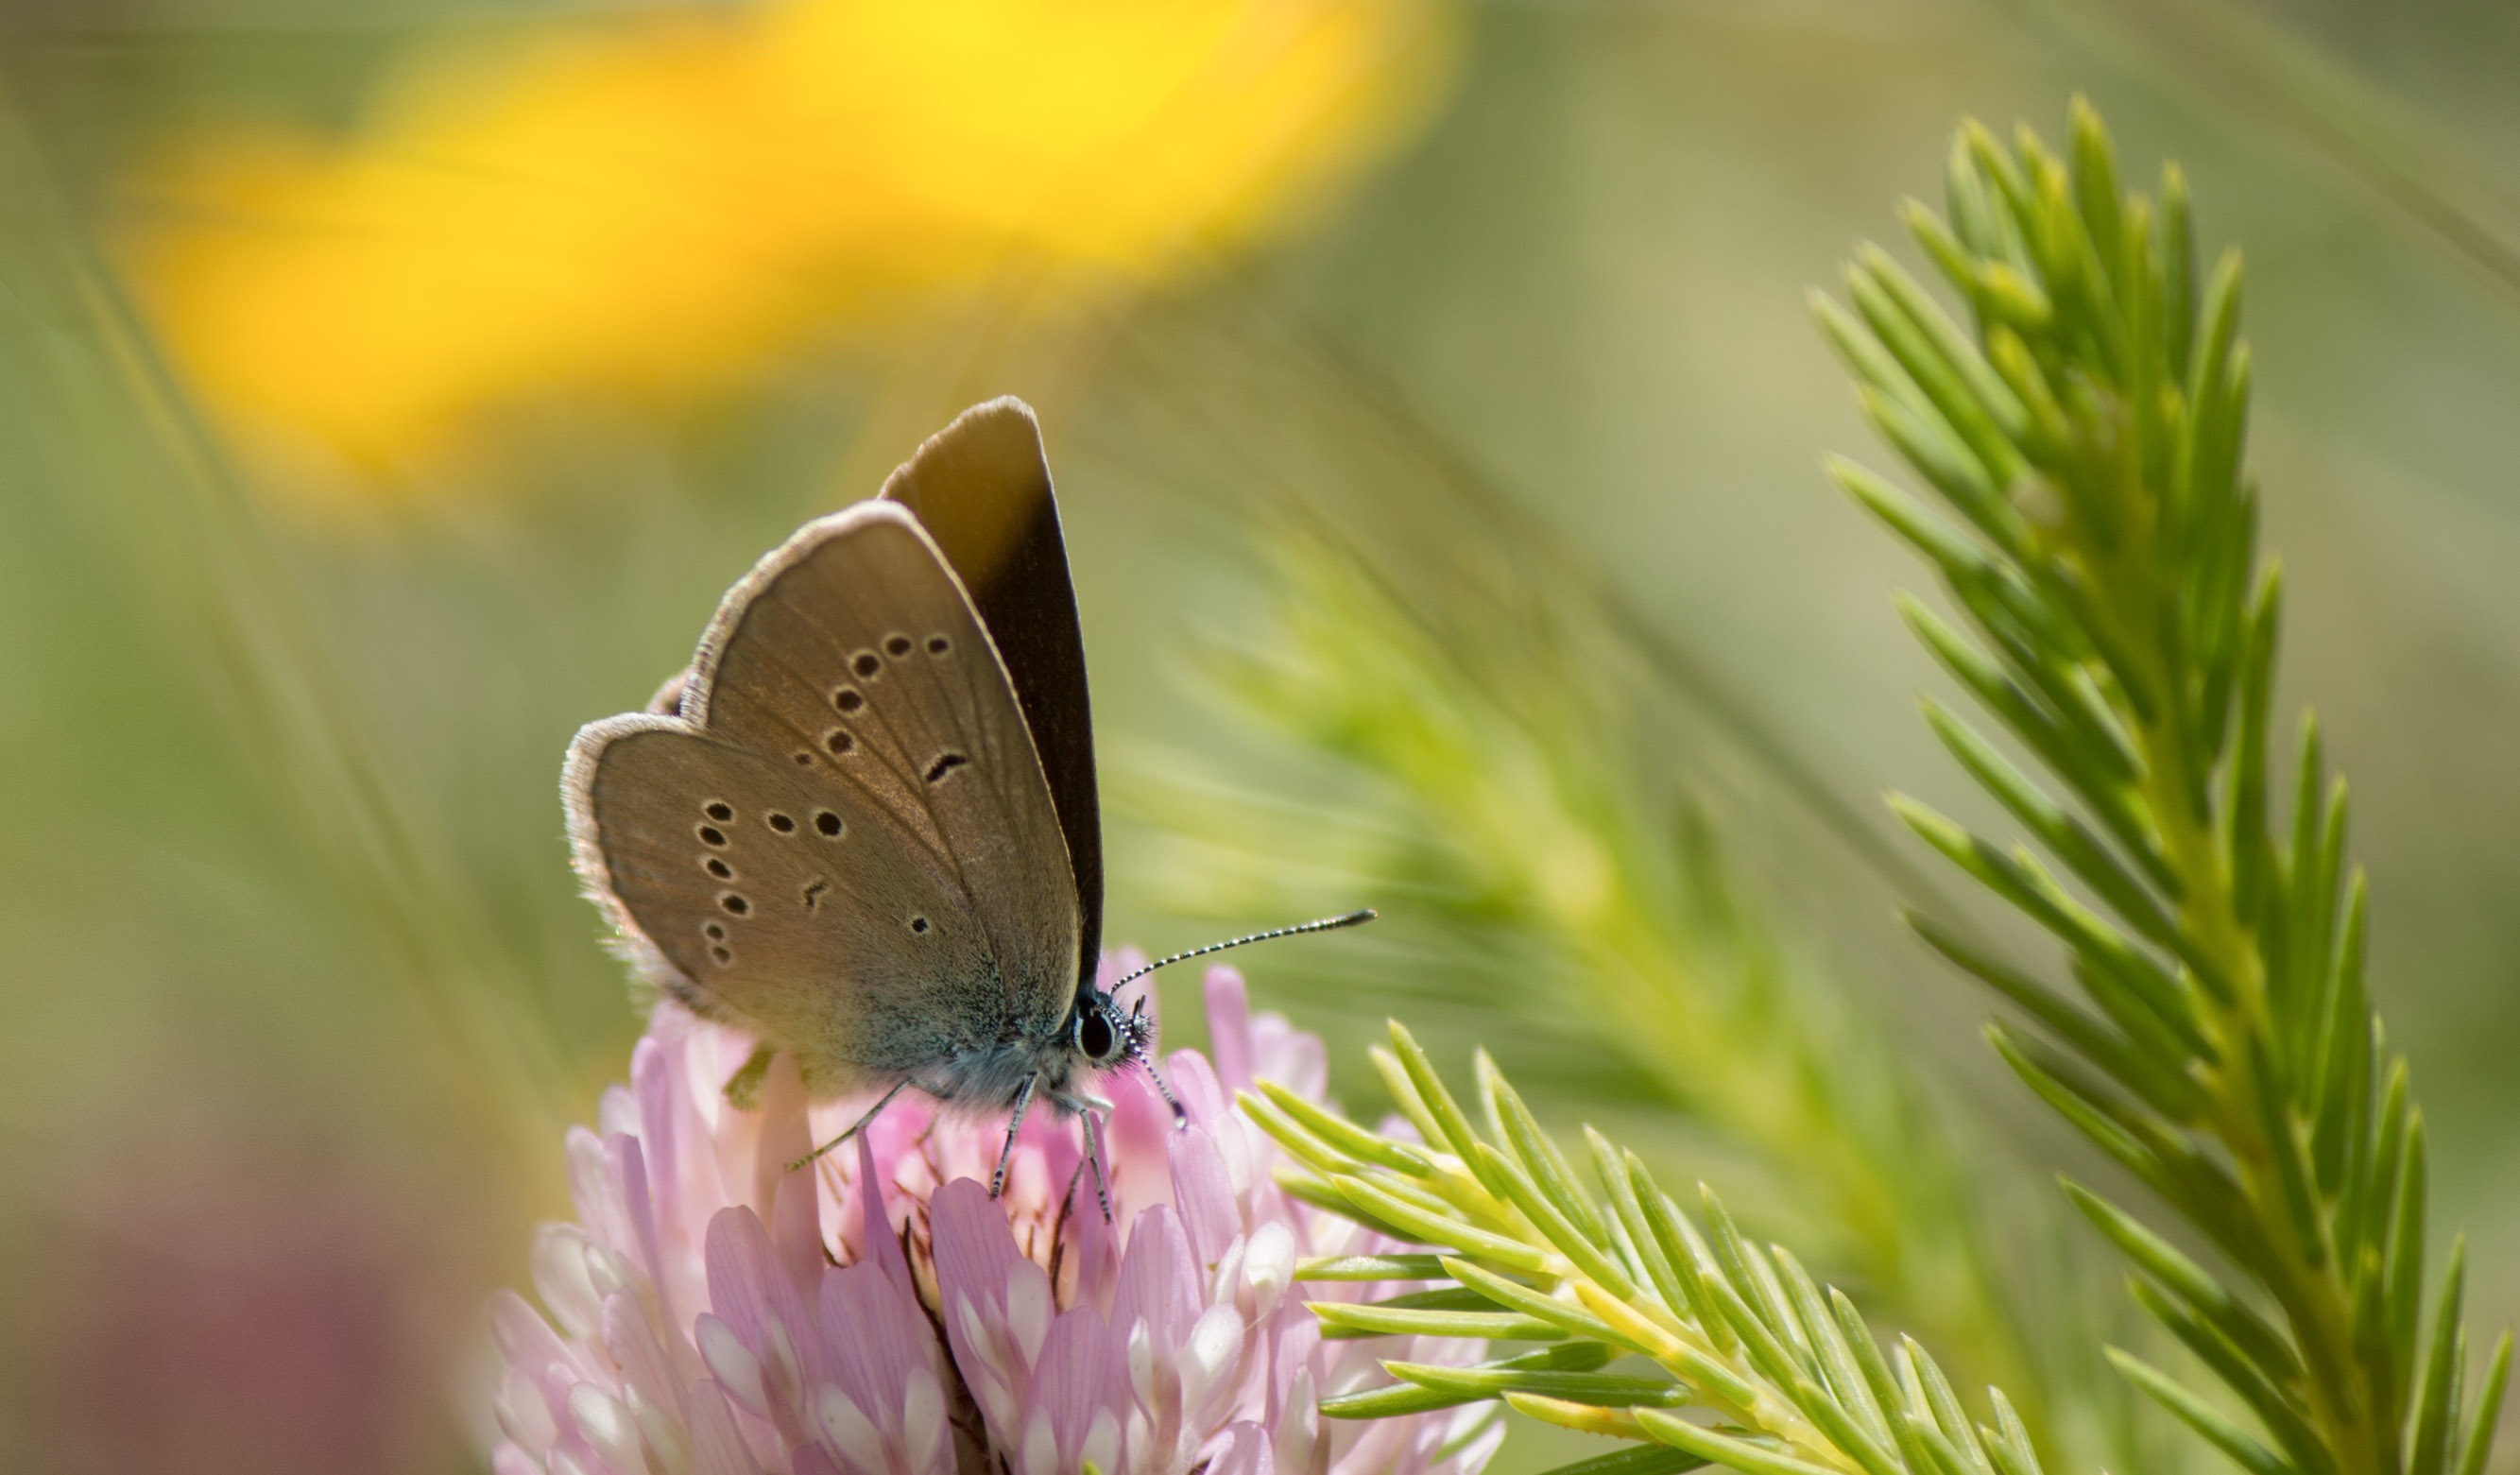
nature, blossom, wing, bokeh, plant, flower, bloom, wildlife, pollen, spring, insect, macro, alpine, butterfly, biodiversity, colorful, close, national park, flora, fauna, invertebrate, wildflower, mountains, kleiner, protected, nectar, pieridae, nature conservation, environmental protection, macro photography, rarely, organism, arthropod, insect macro, probe, pollinator, common blue, moths and butterflies, lycaenid, brush footed butterfly, protection of species